Inalienable possession

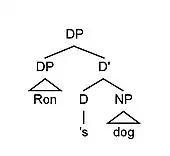
Attribution possession: the possessor (Ron) and the possessee (dog) form a phrase.

Alienability can be expressed only in attributive possession constructions, not in predicative possession.